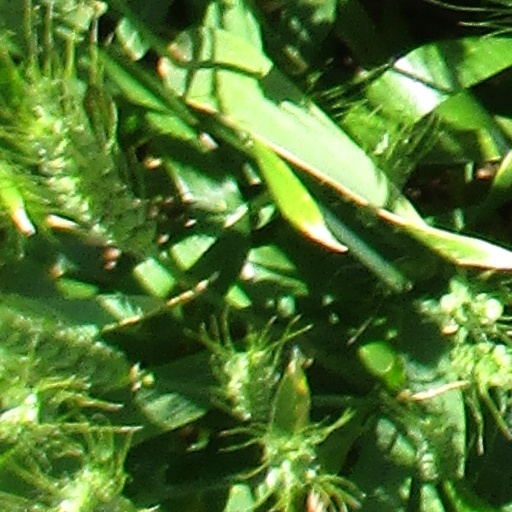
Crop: wheat